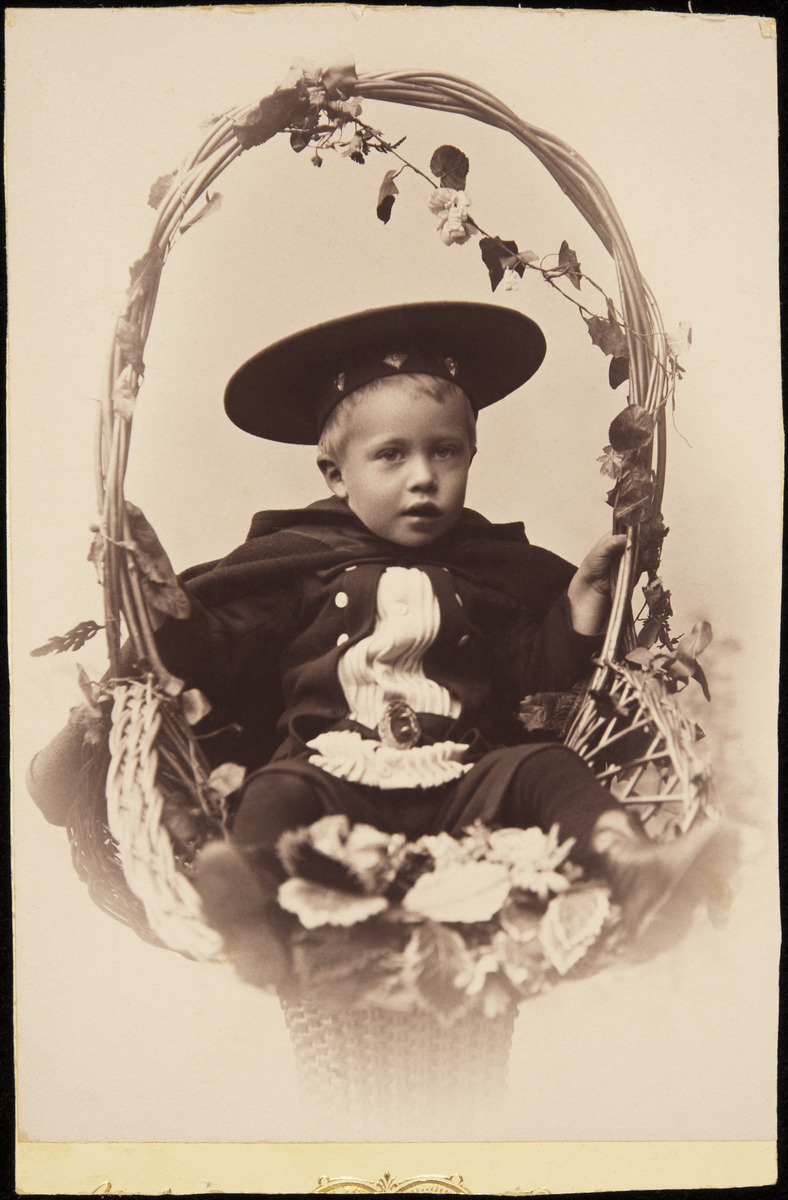
Constantin Grünberg (s
sisällön kuvaus: Constantin Grünberg (s. 1891) kuvattuna kukkakorissa istumassa. mustavalkoinen
Kuvaaja: Ståhlberg, Karl Emil, valokuvaaja
Ajankohta: kuvausaika 1894
Aiheet: lapset, lapsuus, henkilökuvat